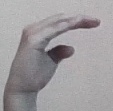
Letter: jeem